The Mystic Marriage of Saint Catherine (Poussin)

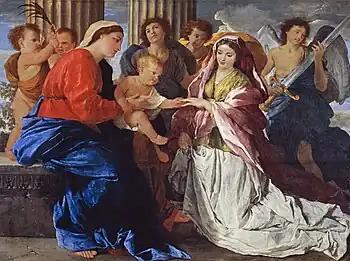
"The Mystic Marriage of Saint Catherine", 126 x 168 cm (photographed by Antonia Reeve for National Galleries Scotland)

The Mystic Marriage of Saint Catherine is an oil on panel painting by Nicolas Poussin, dated to about 1628–1629, which depicts the mystical marriage of Saint Catherine to Christ. The picture is now in the Scottish National Gallery, Edinburgh.